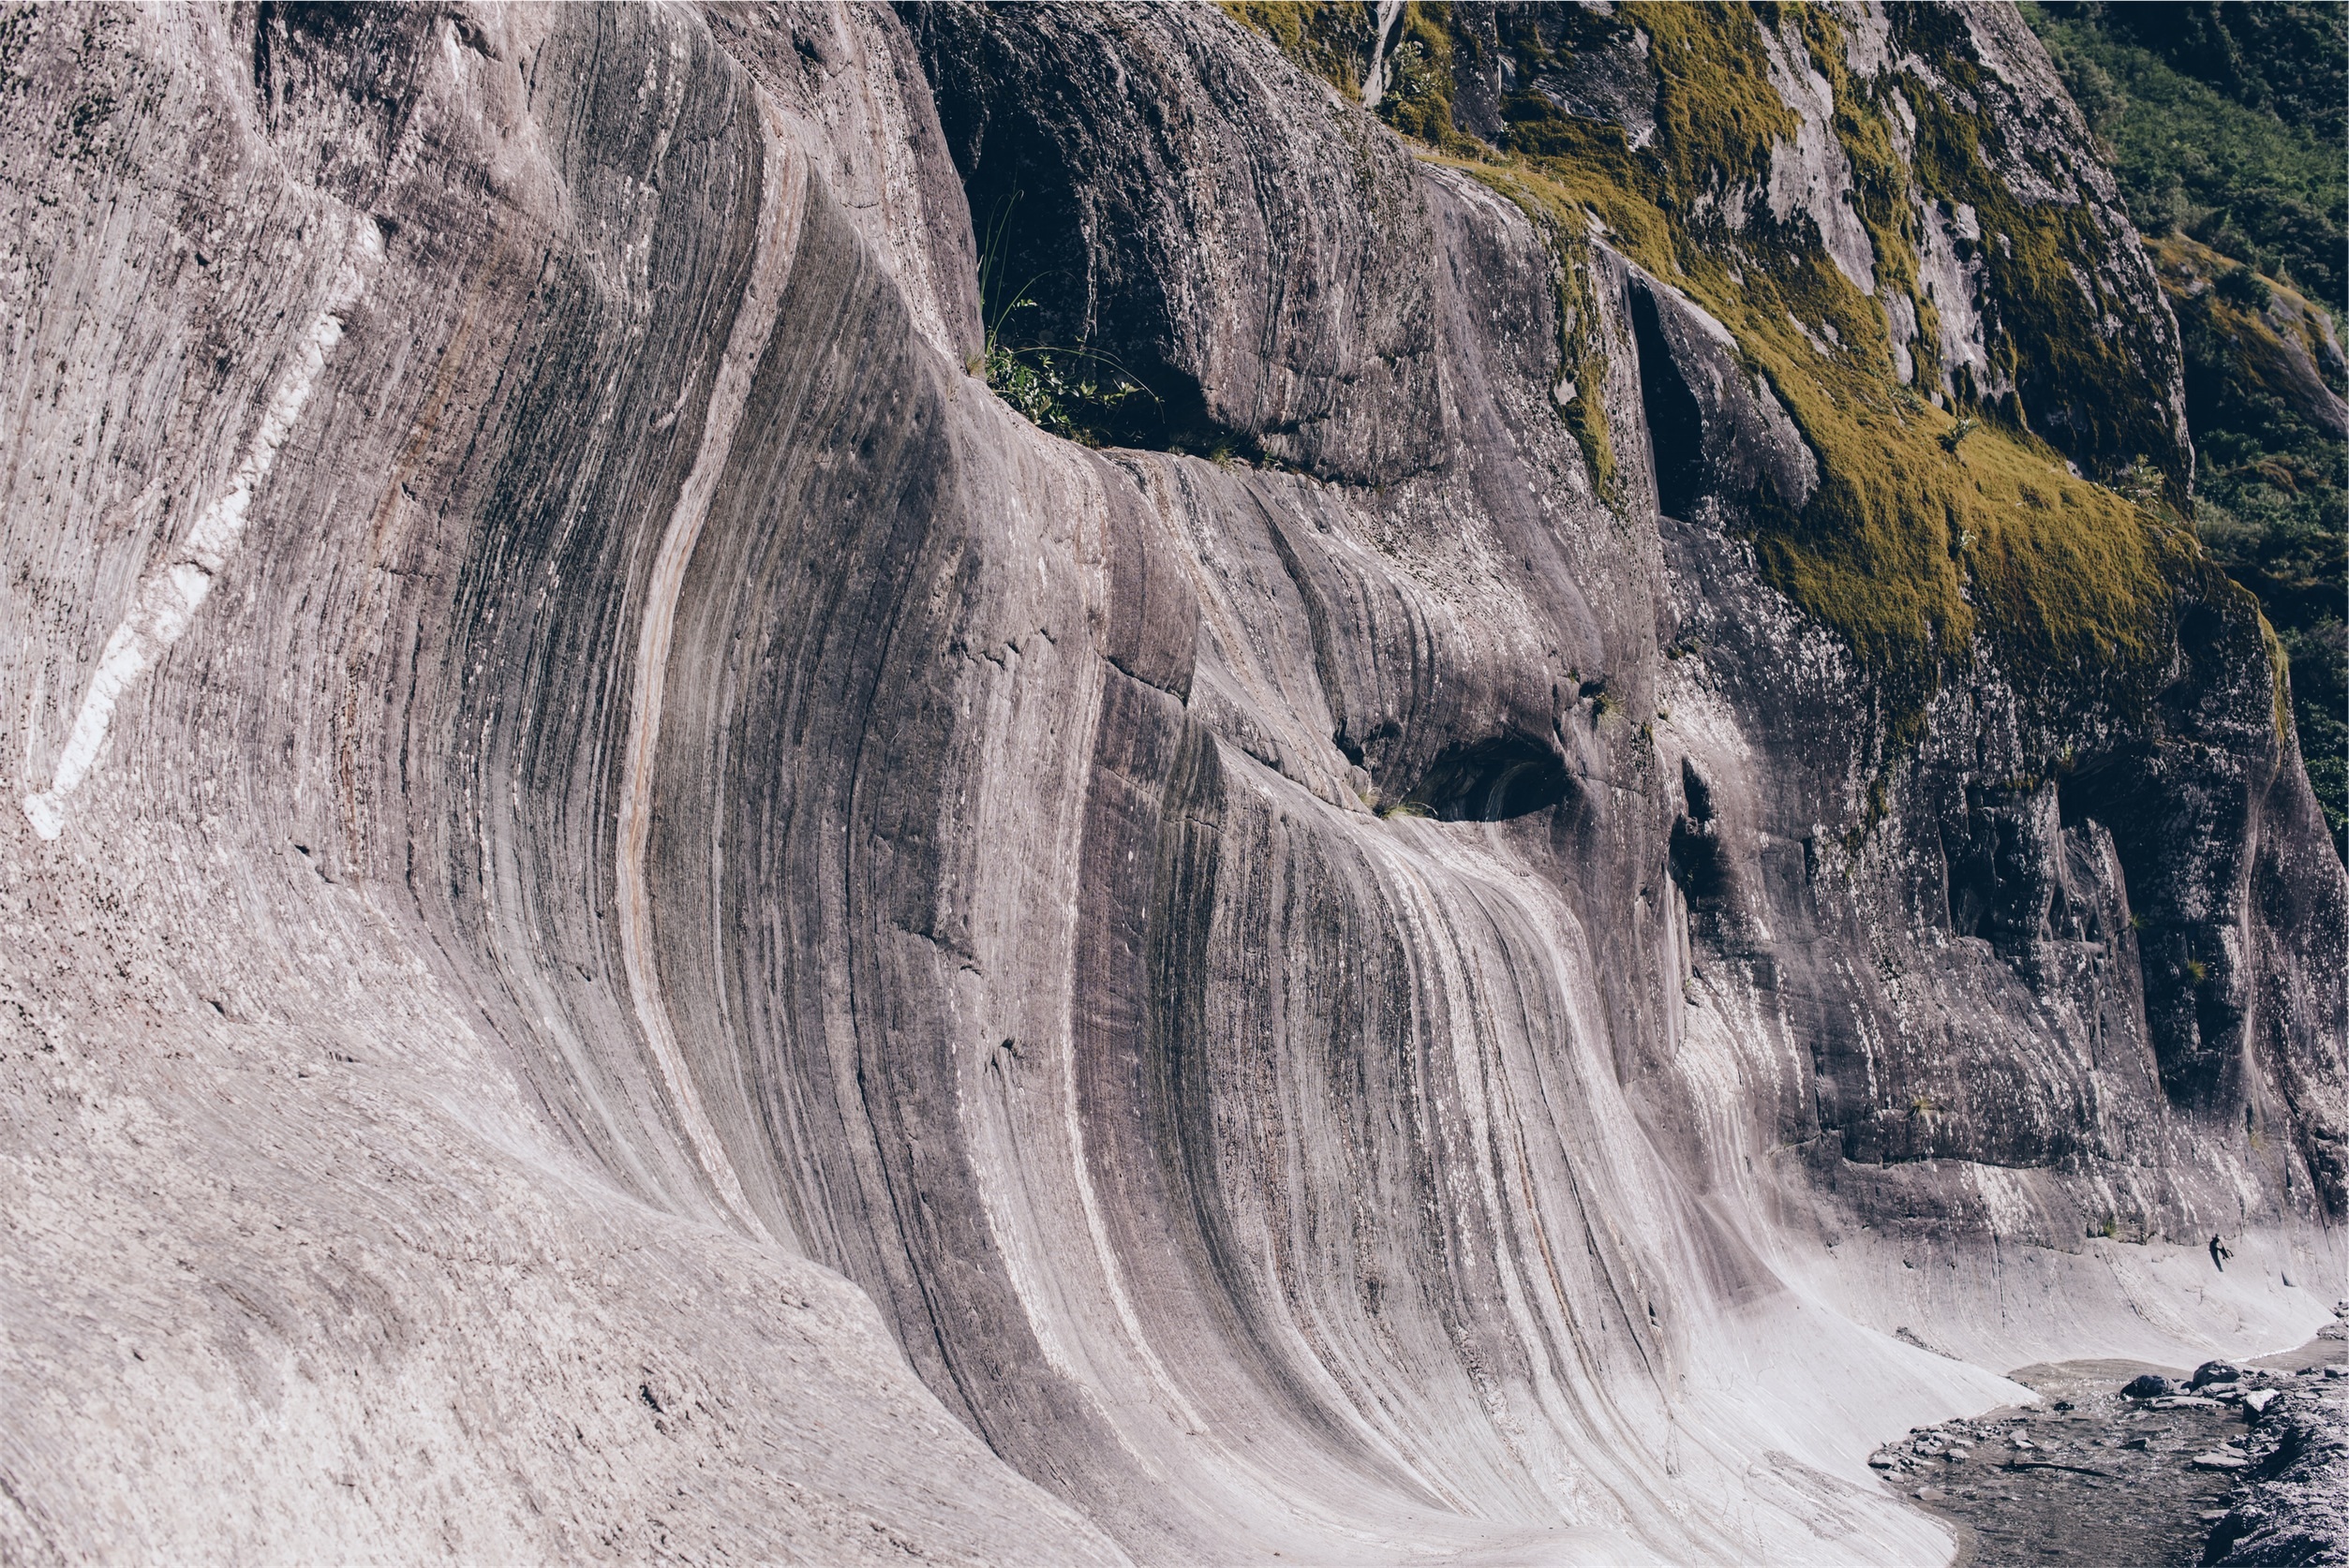
rock, waterfall, mountain, wave, cliff, glacier, rock formation, canyon, terrain, erosion, rocks, geology, cliffs, badlands, limestone, water feature, rounded, landform, geographical feature, glacial landform, geological phenomenon